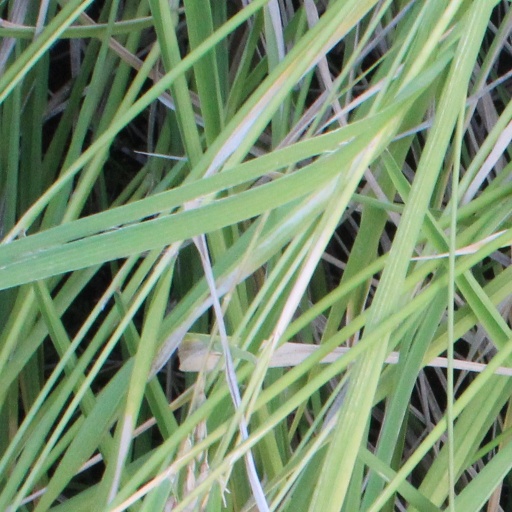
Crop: rice